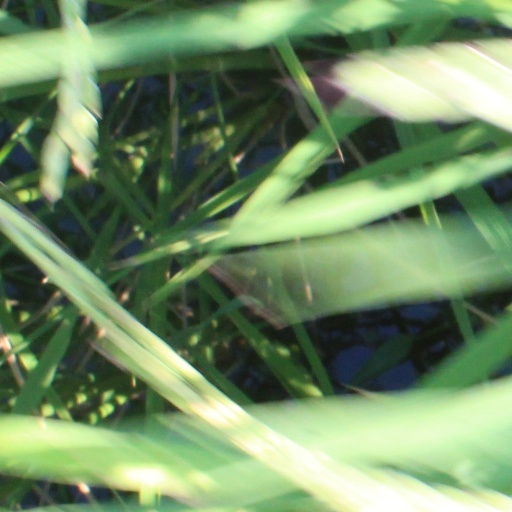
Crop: rice